Blount County Rescue Squad

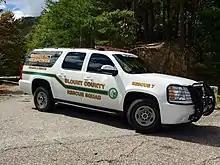

In addition to standard emergency response vehicles, BCRS also utilizes several other types of rescue apparatus such as ATV’s and marine assets used in support of BSORT operations.